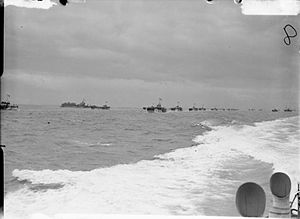
Krigen til søs under Operation Overlord / Operation Neptune / Udførelse / Allieret og tysk artilleri indleder beskydningen
Britiske landgangsskibe sejler mod Normandiet
Krigen til søs under Operation Overlord omfattede kamphandlinger mellem tyske og allierede flådeenheder i perioden fra begyndelsen af juni til midten af august 1944 i Den engelske kanal.